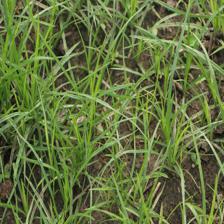
Label: Grass